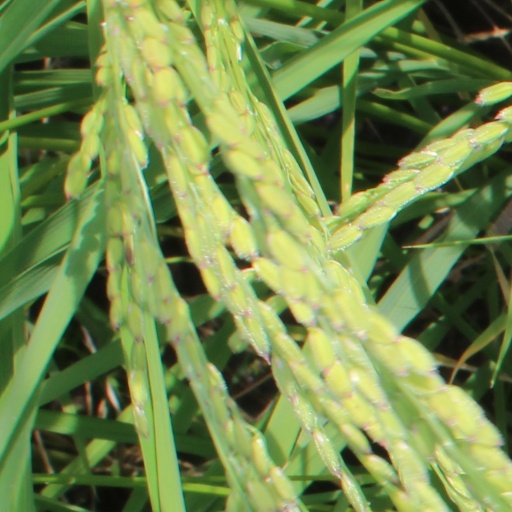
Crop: rice